Chime (video game)

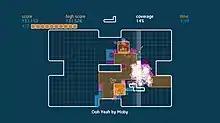
Screenshot of Time Mode on Moby level

"Chime" is a block-dropping game. Players control a single shape at a time, and can move, rotate, and then place it onto a grid. A beatline moves across the grid in time with the music, setting off events when it hits placed shapes. Quads are created by placing shapes in solid blocks of 3x3 or more. When a quad is completed and the beat line hits, different musical samples are triggered dependent on its shape. The size of the quad denotes the score, and multipliers can be achieved by having several quads on the screen at once. Once the beatline hits a completed quad, it is stamped down into the grid, earning the player coverage. (n.b.: when the stage's time runs out, all active quads—those that have not finished filling up—are immediately scored and added to the player's coverage, in order to allow awards of coverage bonus time and continued play.)